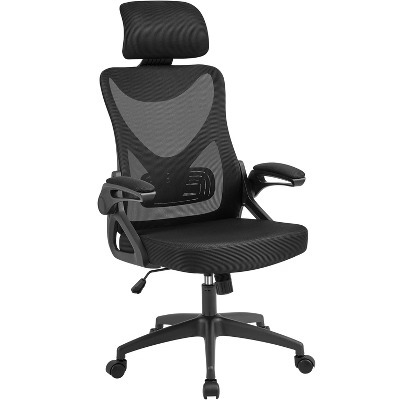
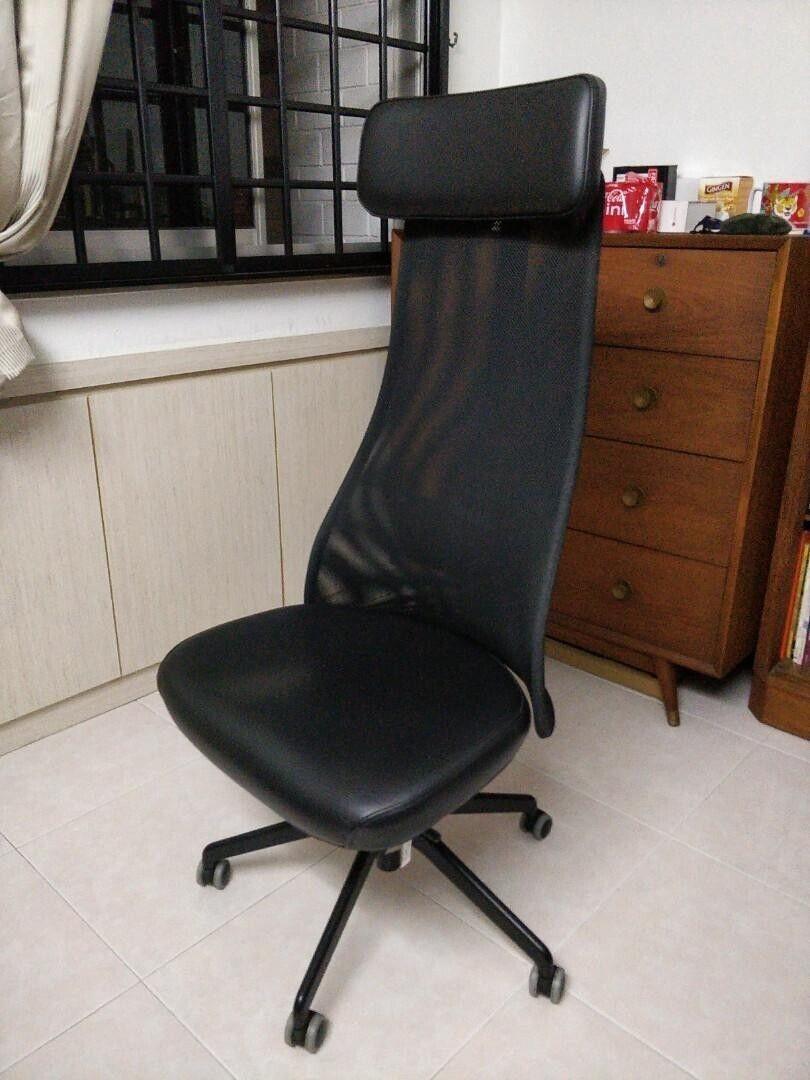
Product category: items_chair
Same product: no